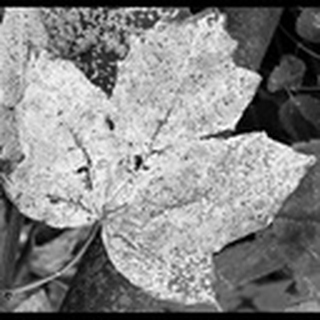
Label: cotton_powdery_mildew